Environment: lab
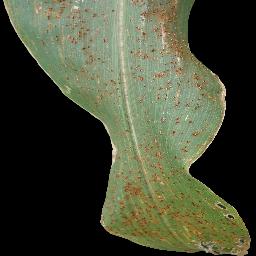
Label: common_rust